William Holden

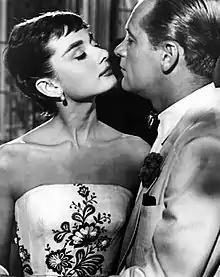
With Audrey Hepburn in "Sabrina" (1954)

Holden made a third film with Wilder, "Sabrina" (1954), billed beneath Audrey Hepburn and Humphrey Bogart. Holden and Hepburn became romantically involved during the filming, unbeknownst to Wilder: "People on the set told me later that Bill and Audrey were having an affair, and everybody knew. Well, not everybody! I didn't know." The interactions between Bogart, Hepburn and Holden made shooting less than pleasant, as Bogart had wanted his wife, Lauren Bacall, to play Sabrina. Bogart was not especially friendly toward Hepburn, who had little Hollywood experience, while Holden's reaction was the opposite, wrote biographer Michelangelo Capua. Holden recalls their romance: Their relationship did not last much beyond the completion of the film. Holden, who was at this point dependent on alcohol, said, "I really was in love with Audrey, but she wouldn't marry me." Rumors at the time had it that Hepburn wanted a family, but when Holden told her that he had had a vasectomy and having children was impossible, she moved on. (A few months later, Hepburn met Mel Ferrer, whom she later married and with whom she had a son Sean Hepburn Ferrer.)